Utah State Route 184 (1963–2007)

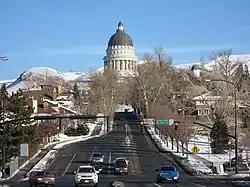
The south end of SR-184, looking north

SR-184 began in Downtown Salt Lake City at the intersection of State Street, North Temple, and 2nd Avenue. At the time, US-89 went west and south from this intersection, though it has since been rerouted. SR-184 left downtown on State Street, climbing Capitol Hill and entering the neighborhood of the same name before turning west at 300 North, just south of the Utah State Capitol. SR-184 continued to follow the south and west side of the capitol grounds, turning northeast on Columbus Street. After passing the capitol, the route turned northwest onto Victory Road and followed it down to its northern terminus at US-89 (Beck Street).